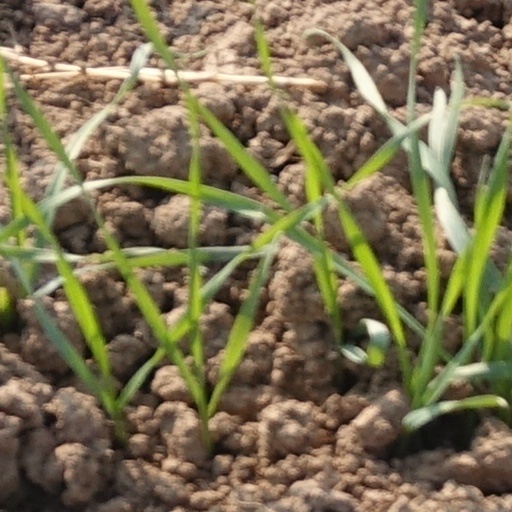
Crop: wheat